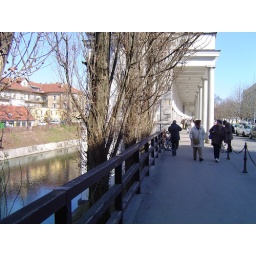
Ljubljana: Saturday main market - sidewalk by the river